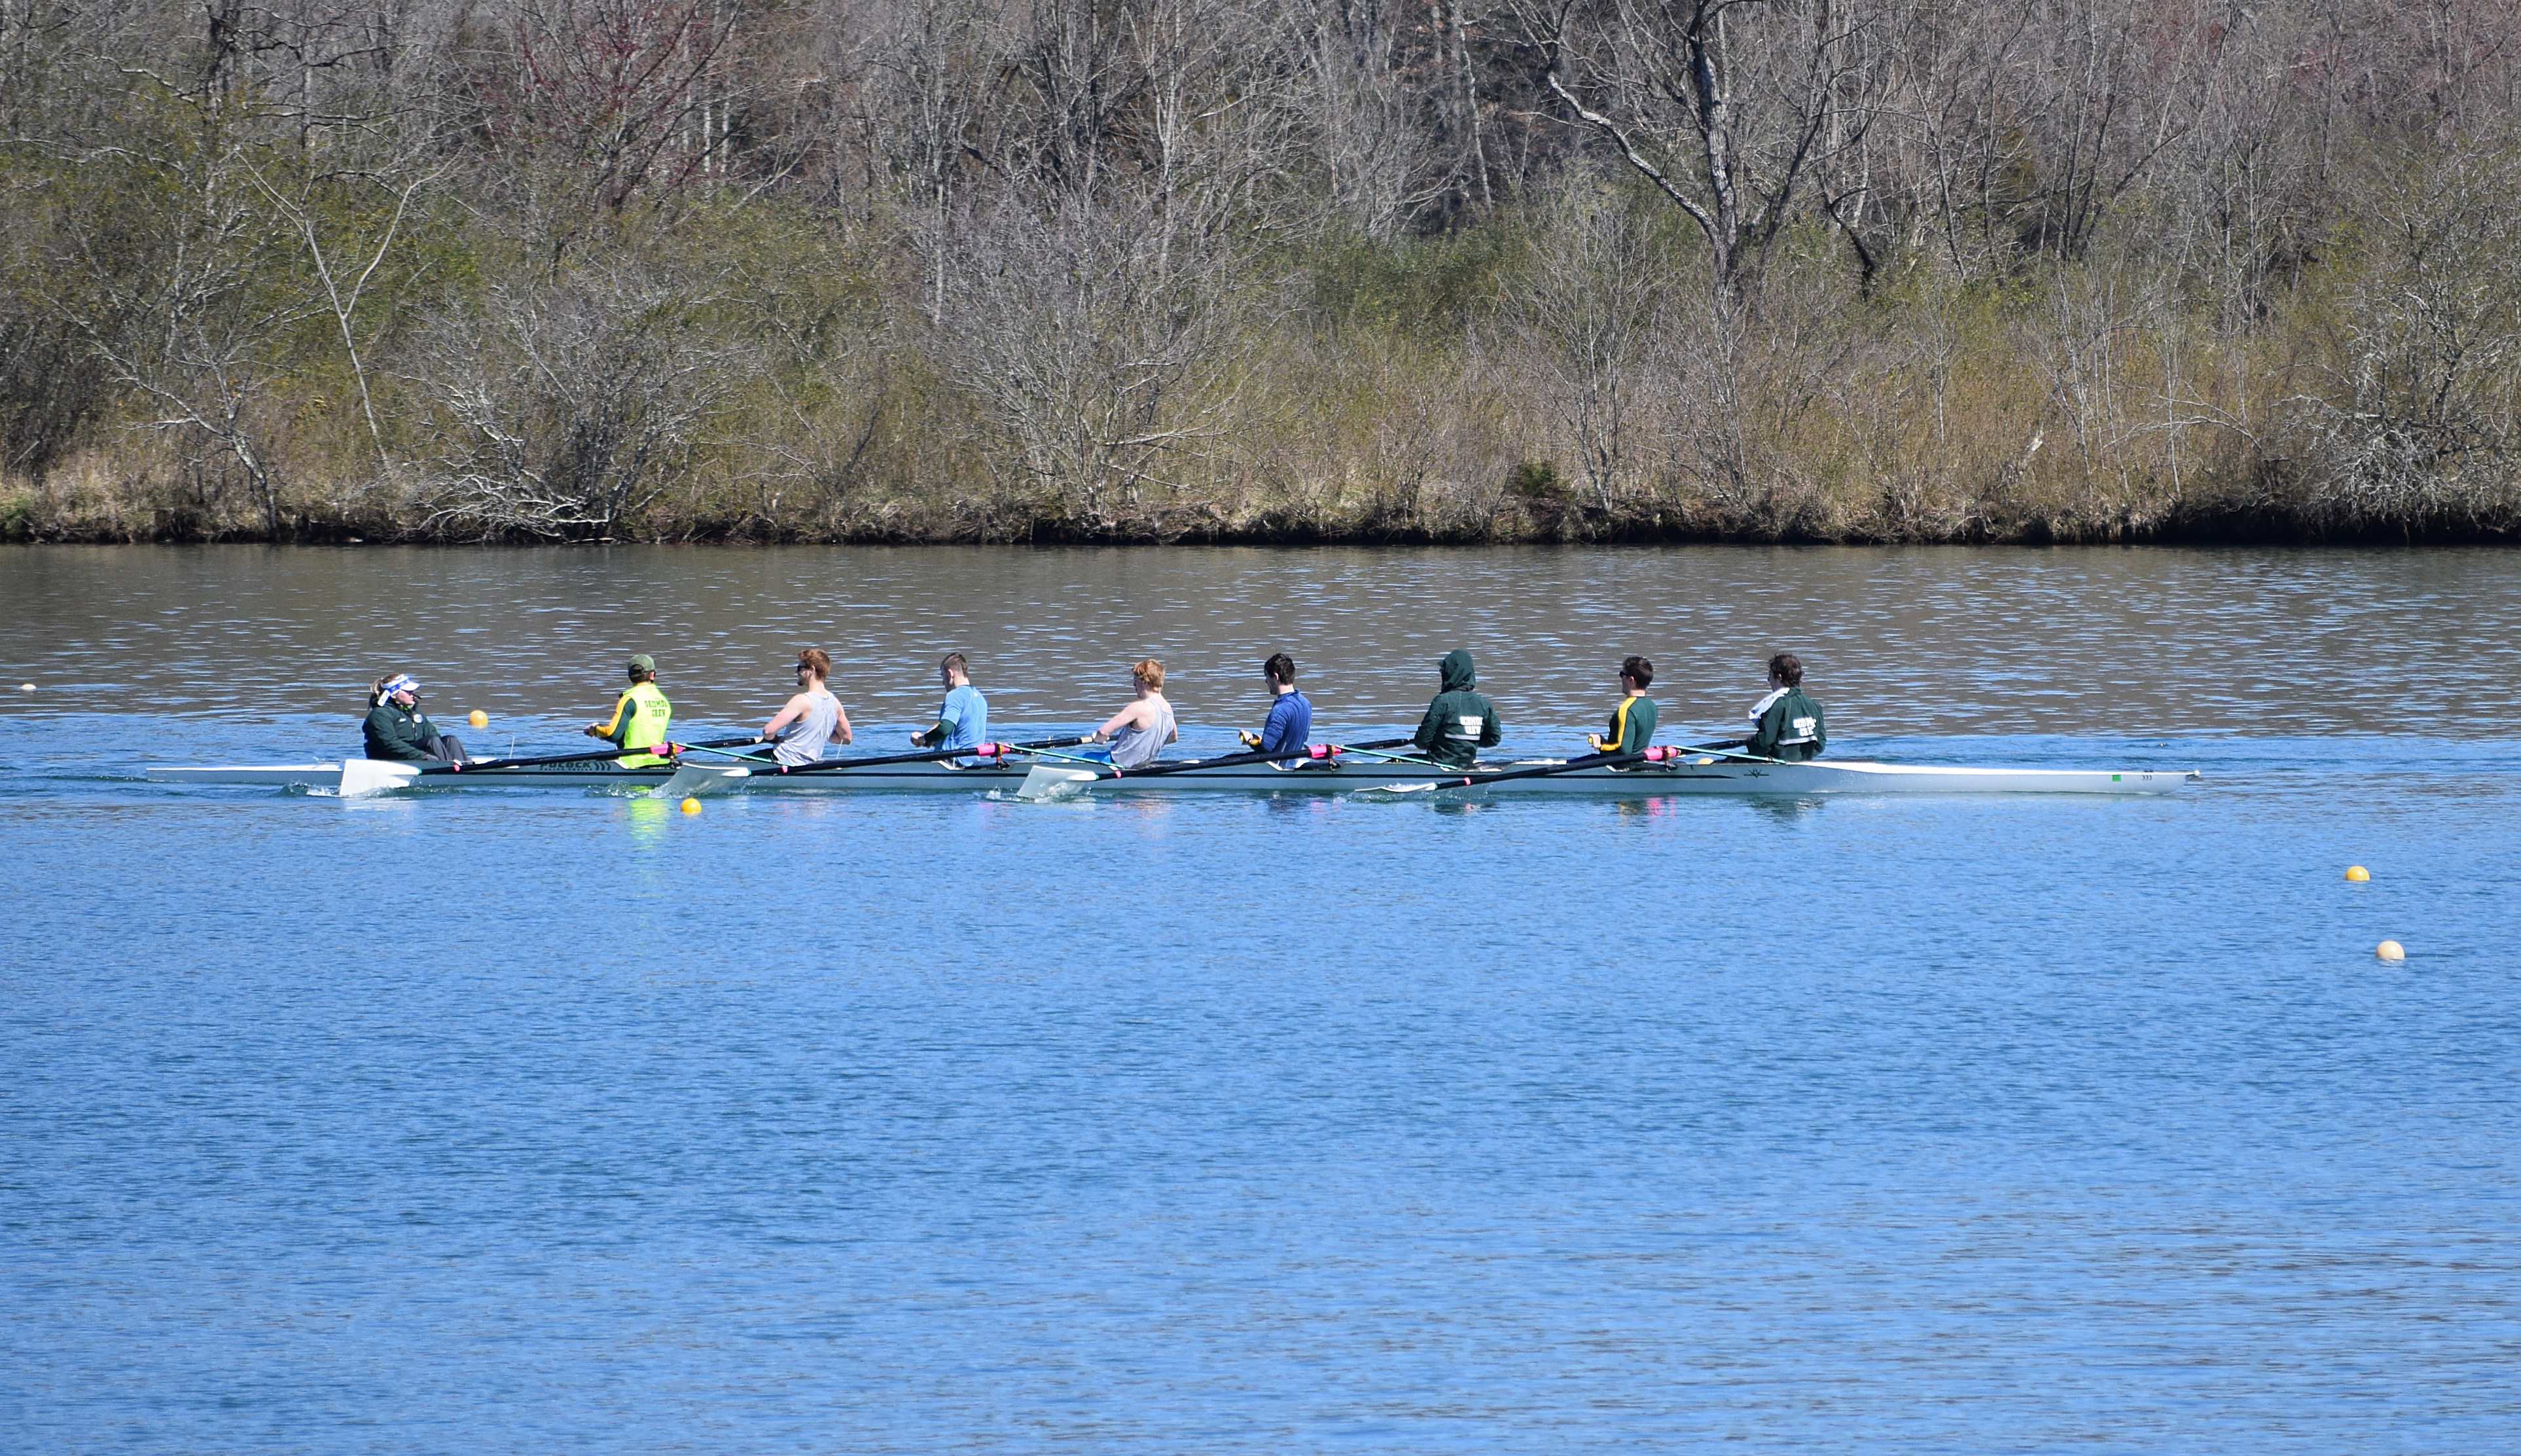
sport, recreation, men, sports, boating, rowing, tennessee, water sport, outdoor recreation, watercraft rowing, scull rowing, clinch river, melton lake, mens scull rowing